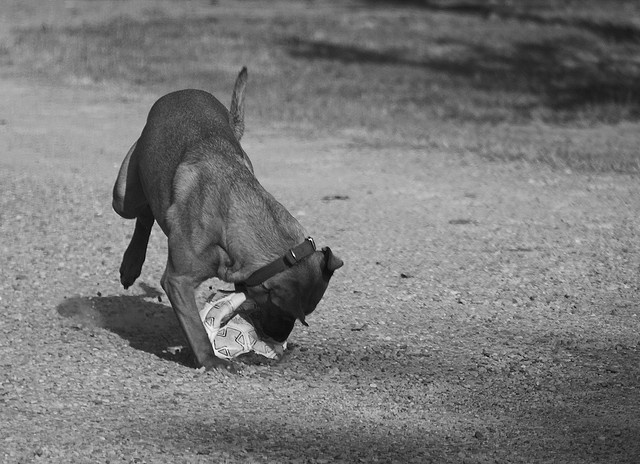
A large dog running on a grass field.
A dog that has caught something and is holding it.
A dog is playing with something on the ground.
a dog playing with a ball on the field
Dog running with object in his mouth that he is ripping